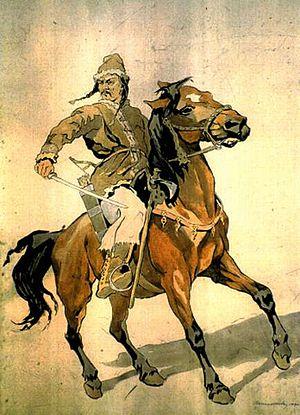
Les Magyars ou Hongrois sont à l'origine un groupe ethno-linguistique finno-ougrien originaire d'Asie centrale et dont les migrations successives, d'abord vers l'Oural, ensuite vers la mer Noire ont finalement abouti à la création du « pays magyar », c'est-à-dire la Hongrie. Des débats historiographiques récurrents évoquent l'existence de « Magyars orientaux » dans le Caucase et en Asie centrale.